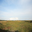
Label: plain